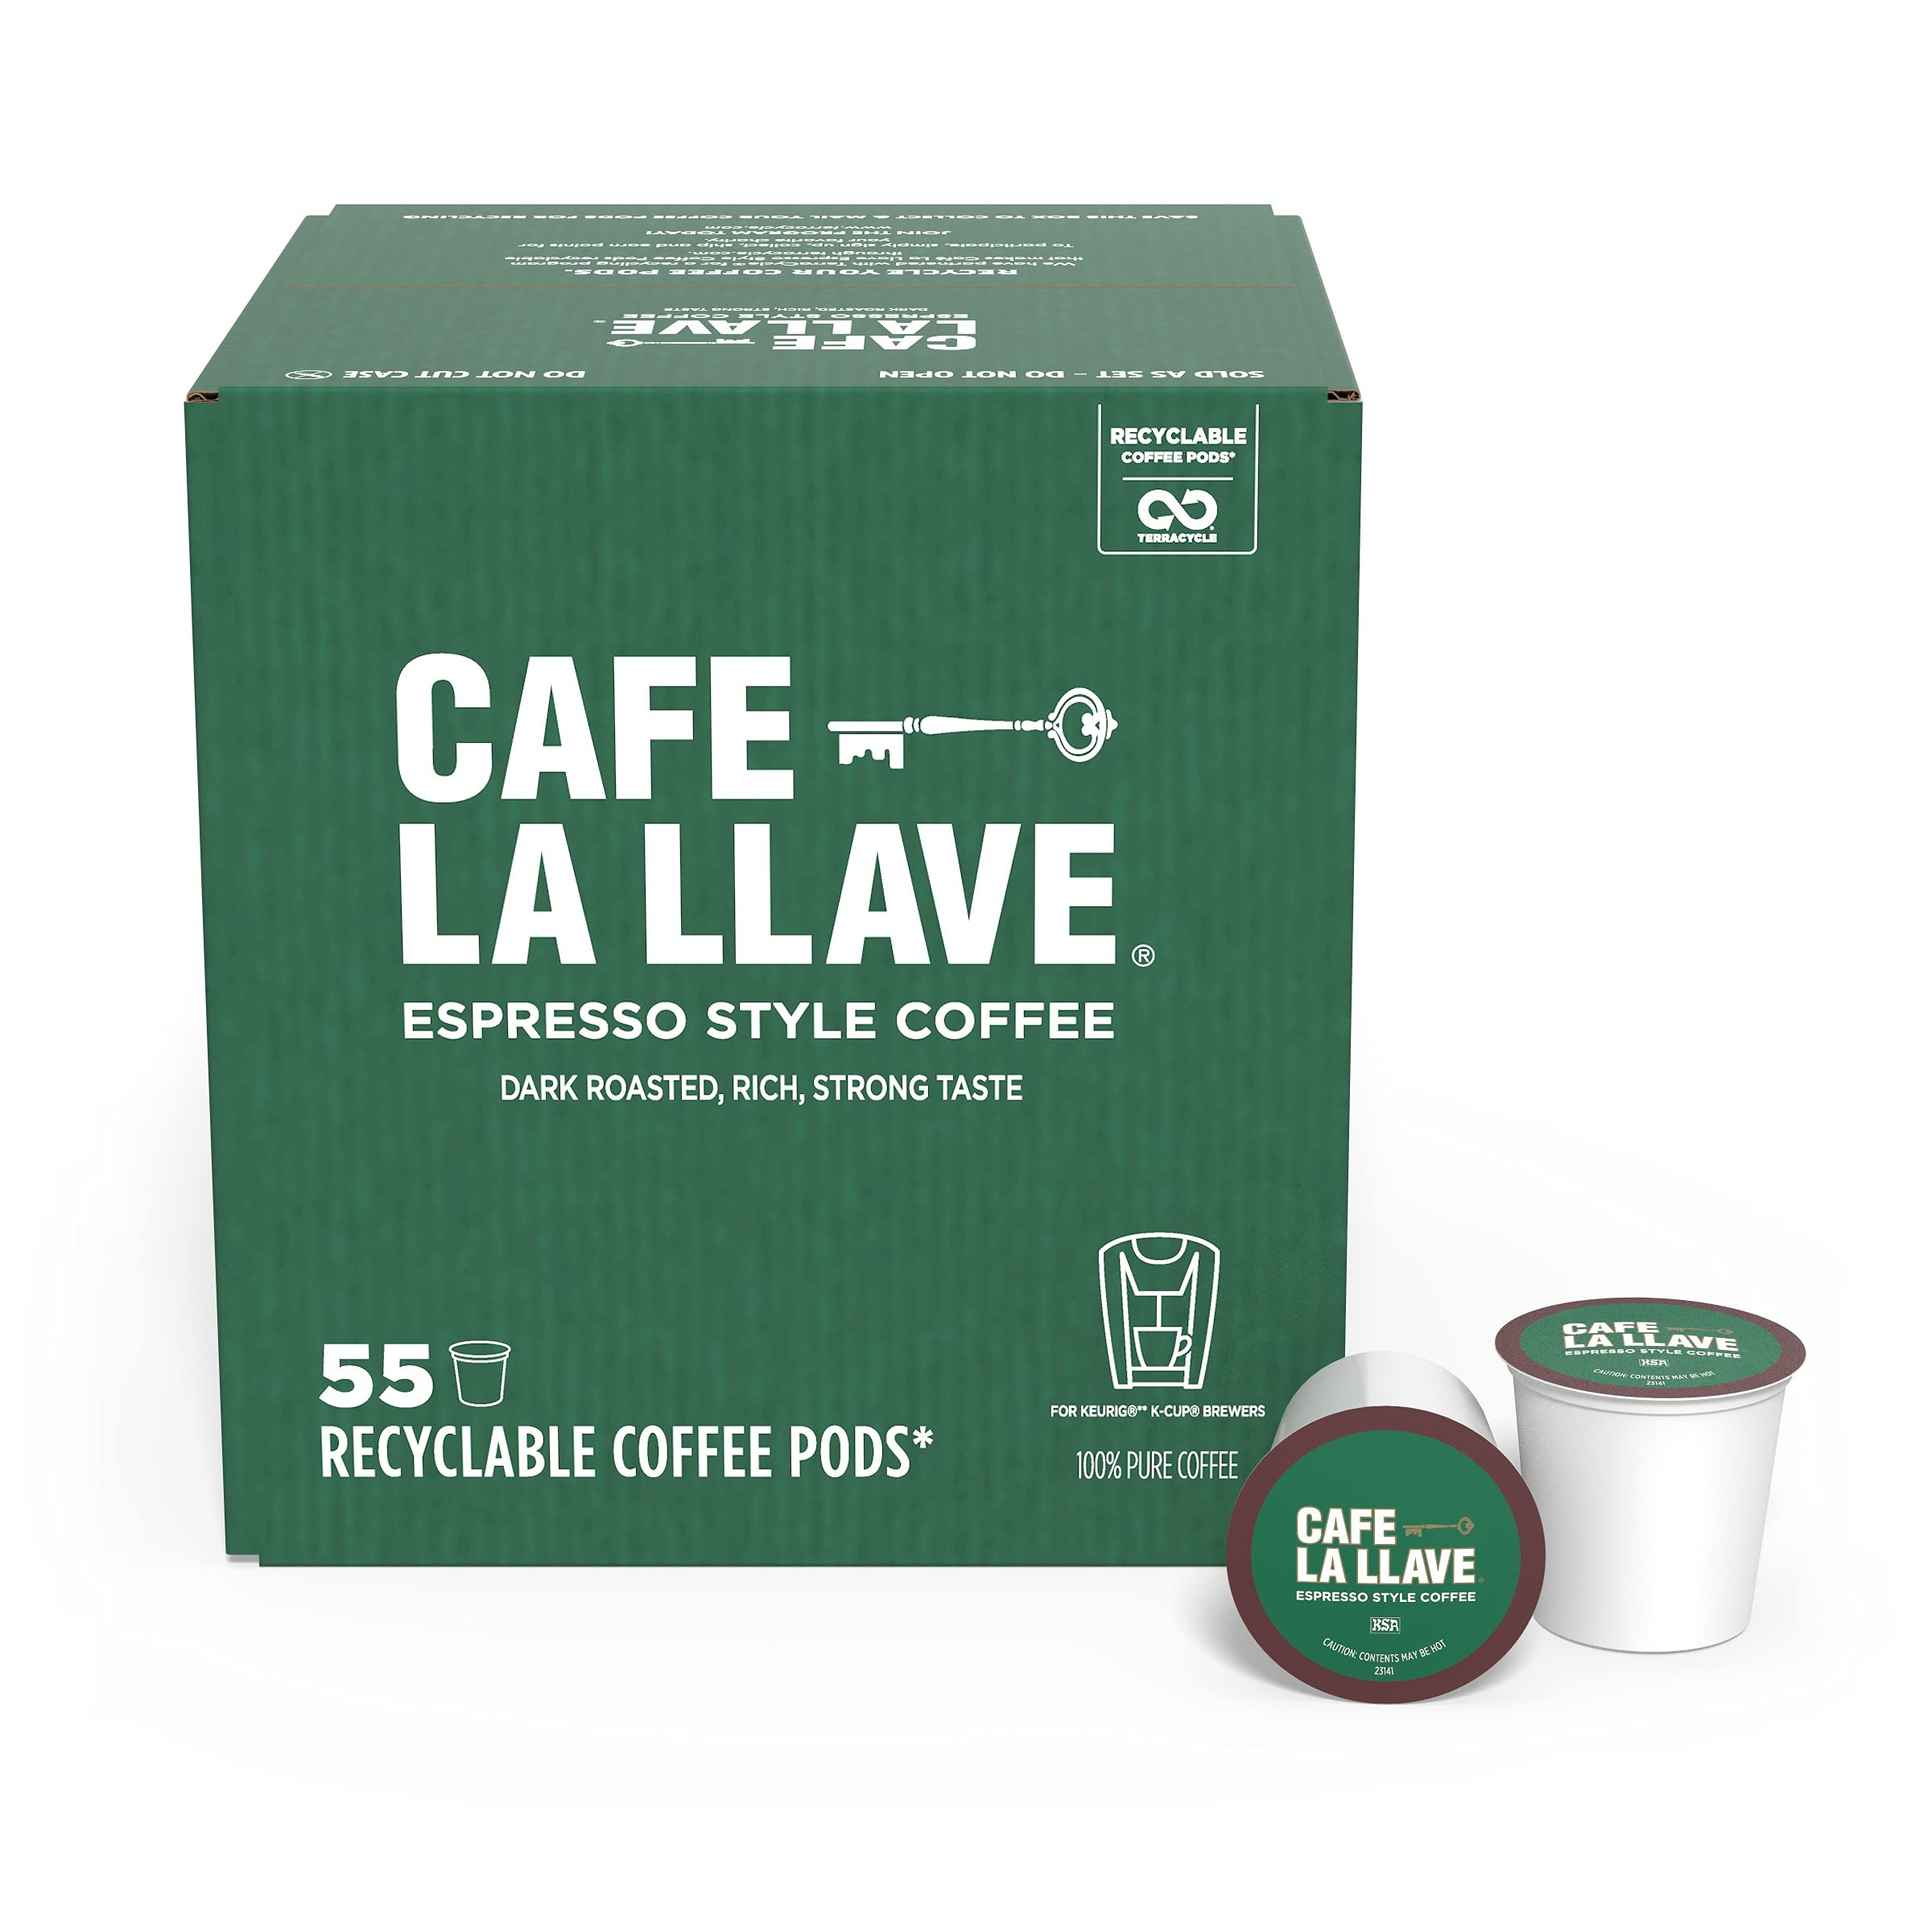
Item Name: Cafe La Llave Espresso-Style Dark Roast Coffee Pods for Keurig K-Cup Brewers - Bold, Rich Flavor - 55 Count Single Serve Recyclable Capsules - Premium Arabica Beans - Family Crafted
Bullet Point 1: Bold Flavor: Experience the rich, intense aroma and strong taste of our dark roast espresso-style coffee. Perfect for k cups coffee maker enthusiasts seeking a powerful brew with single-serve convenience.
Bullet Point 2: Premium Quality: Made from 100% pure Arabica beans, our coffee pods deliver a consistently smooth and flavorful cup every time. Family-crafted for generations, ensuring the highest standards of taste and aroma.
Bullet Point 3: Keurig Compatible: Our espresso-style coffee pods are designed for use with k cups, including 2.0 models. Enjoy the convenience of single-serve brewing without compromising on bold, rich flavor.
Bullet Point 4: Eco-Friendly: We've partnered with TerraCycle to make our coffee k cups recyclable. Enjoy your favorite brew while minimizing environmental impact. Simply follow the recycling instructions for responsible disposal.
Bullet Point 5: Commitment to Quality: Our coffee roasting facility operates under strict GMP and SQF Food Safety and Quality Regulations. We prioritize sustainable farming practices and support our coffee-growing partners' communities.
Value: 55.0
Unit: Count

Price: 22.465